Tekken Tag Tournament

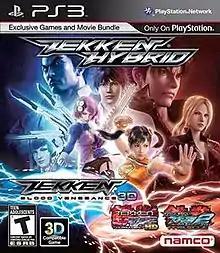
North American box art

"Tekken Tag Tournament HD" is a remastered version of "Tekken Tag Tournament", released in November 2011 for the PlayStation 3. The game comes on the same Blu-ray Disc as the 3D movie "" and is accessible if the disc is loaded on a PlayStation 3 (the entire package is referred to as "Tekken Hybrid" which also includes "Tekken: Blood Vengeance" and a demo version of "Tekken Tag Tournament 2"). It is based on the PlayStation 2 version and features updated HD visuals and Trophy support. A limited edition version of "Tekken Hybrid" was released alongside the standard version, which included an art book, selected soundtracks of both "Tag Tournament" and "Tag Tournament 2", and PlayStation Home content.